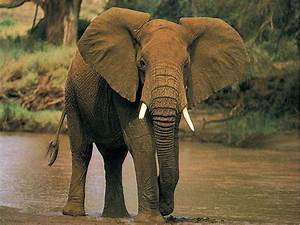
Label: elephant